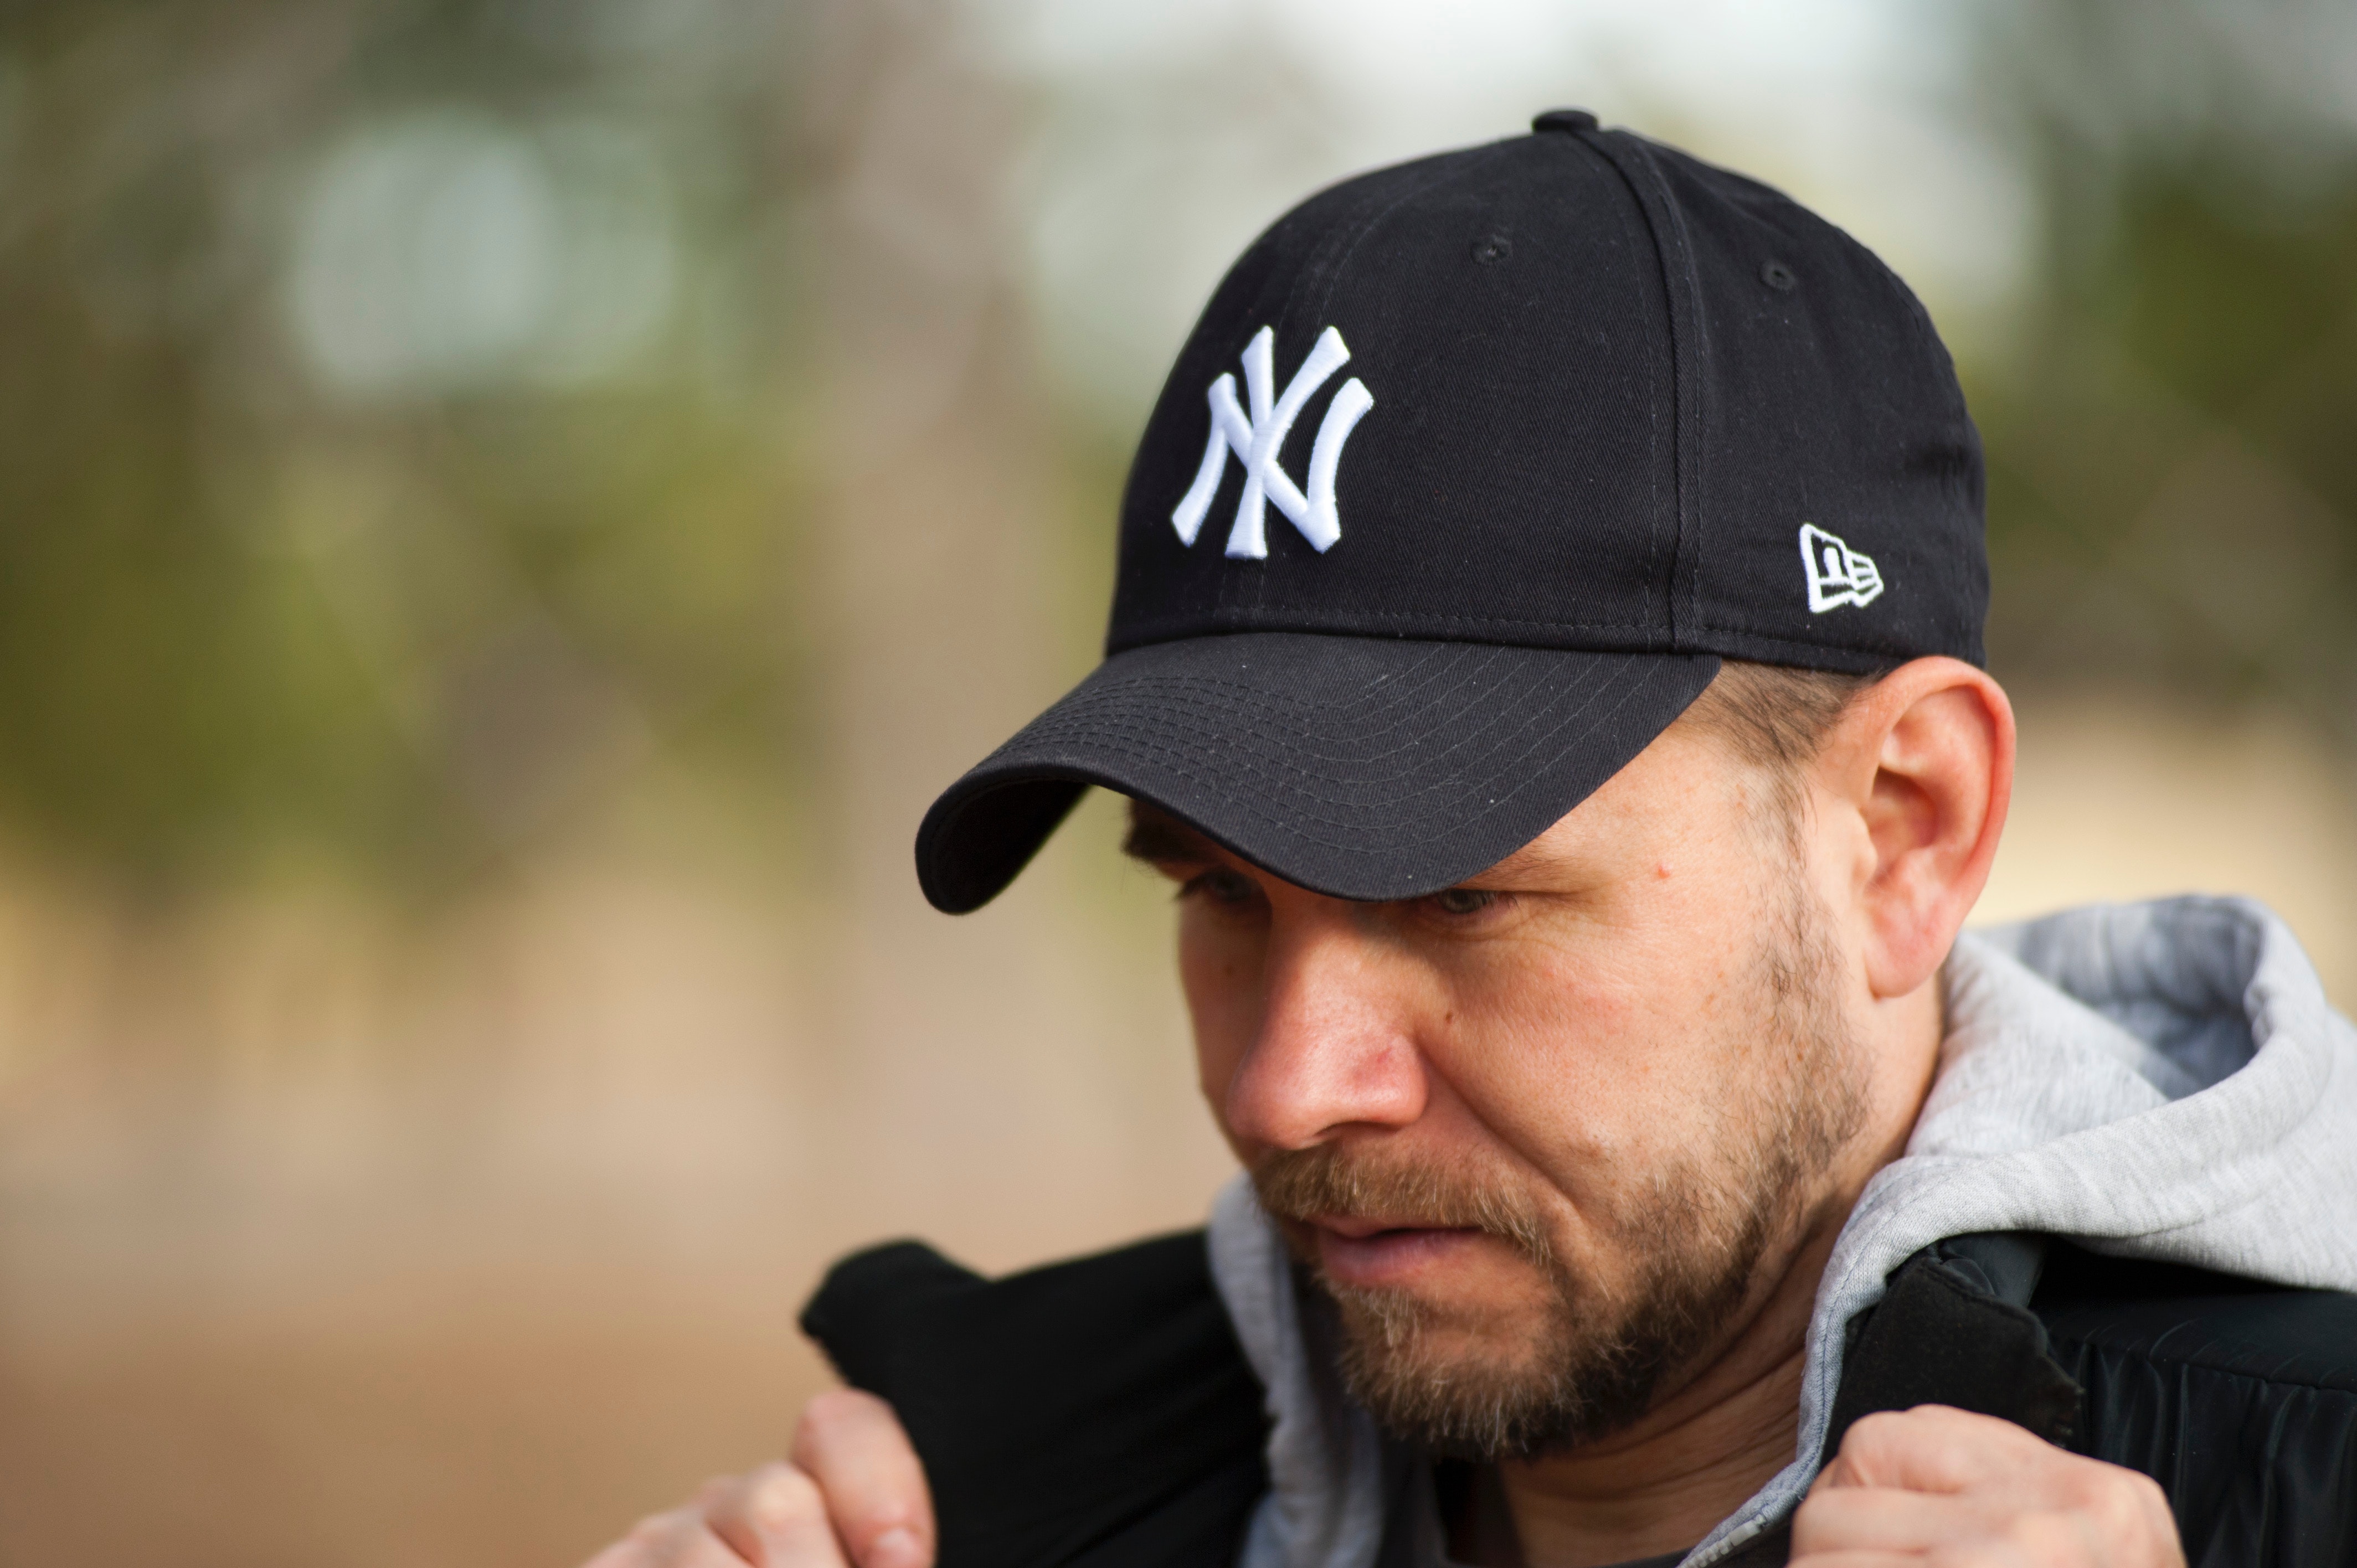
cap, baseball cap, facial hair, headgear, beard